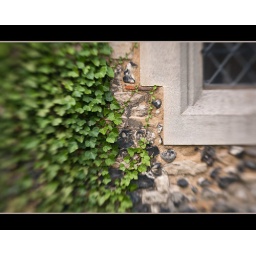
Creeping ivy on a church wall - taken with Lensbaby Composer and processed in Lightroom